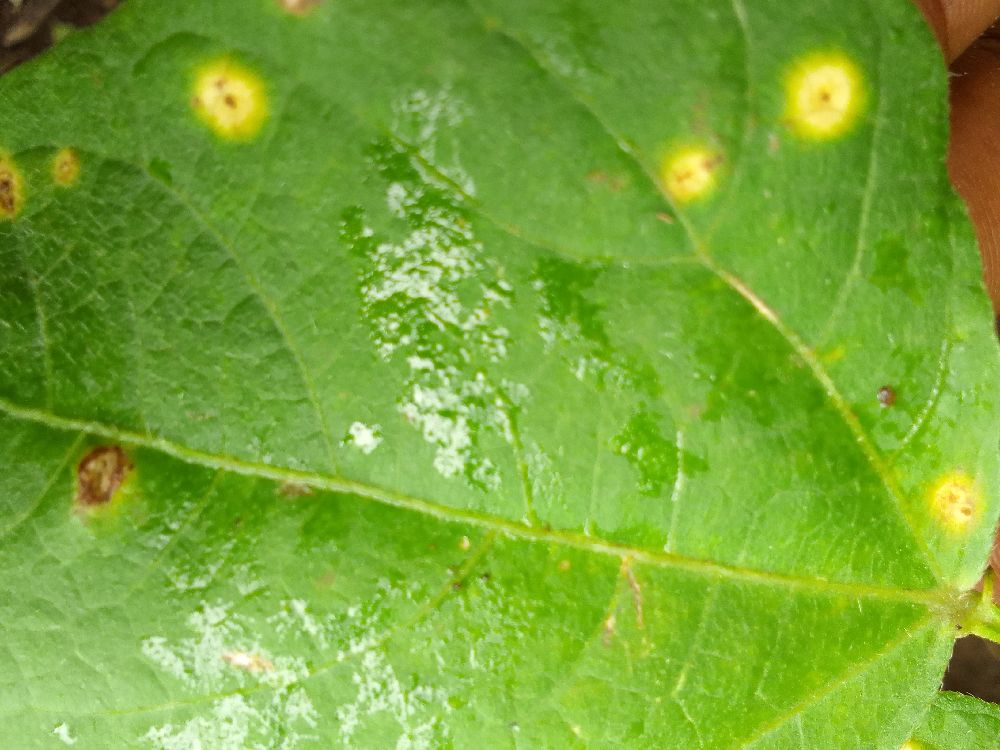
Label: rust